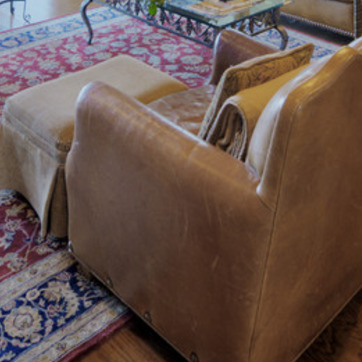
Material: leather